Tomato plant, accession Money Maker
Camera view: horizontal (90 deg, fisheye); turntable rotation: 60 degrees
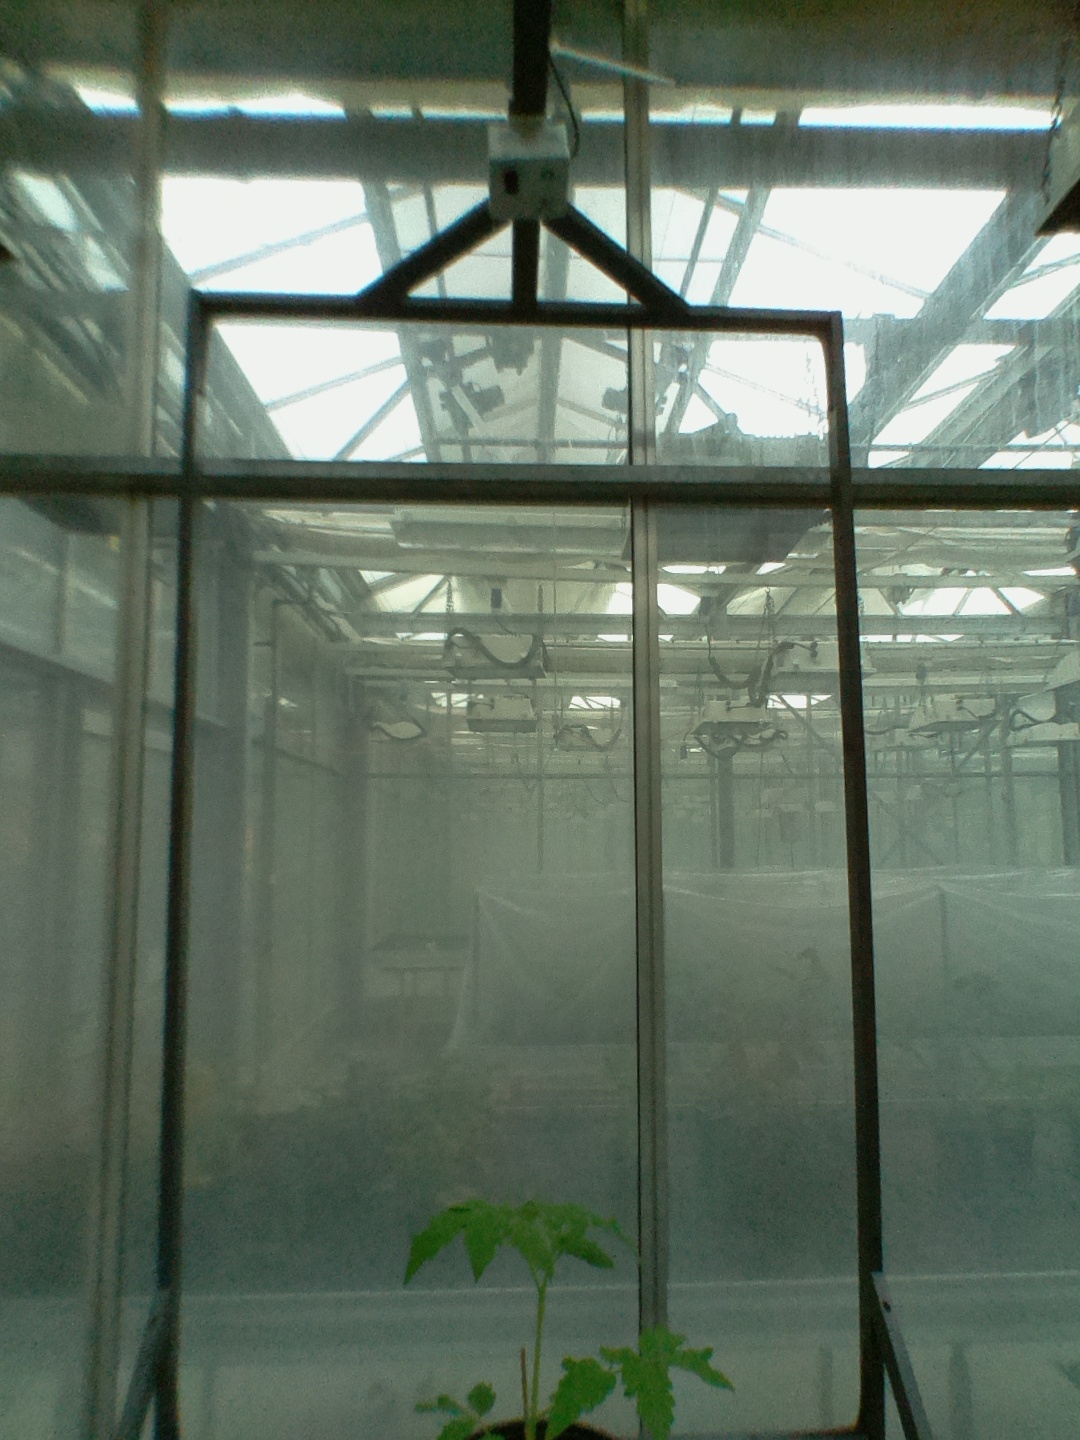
BBCH growth stage 13: 6 of true leaves visible